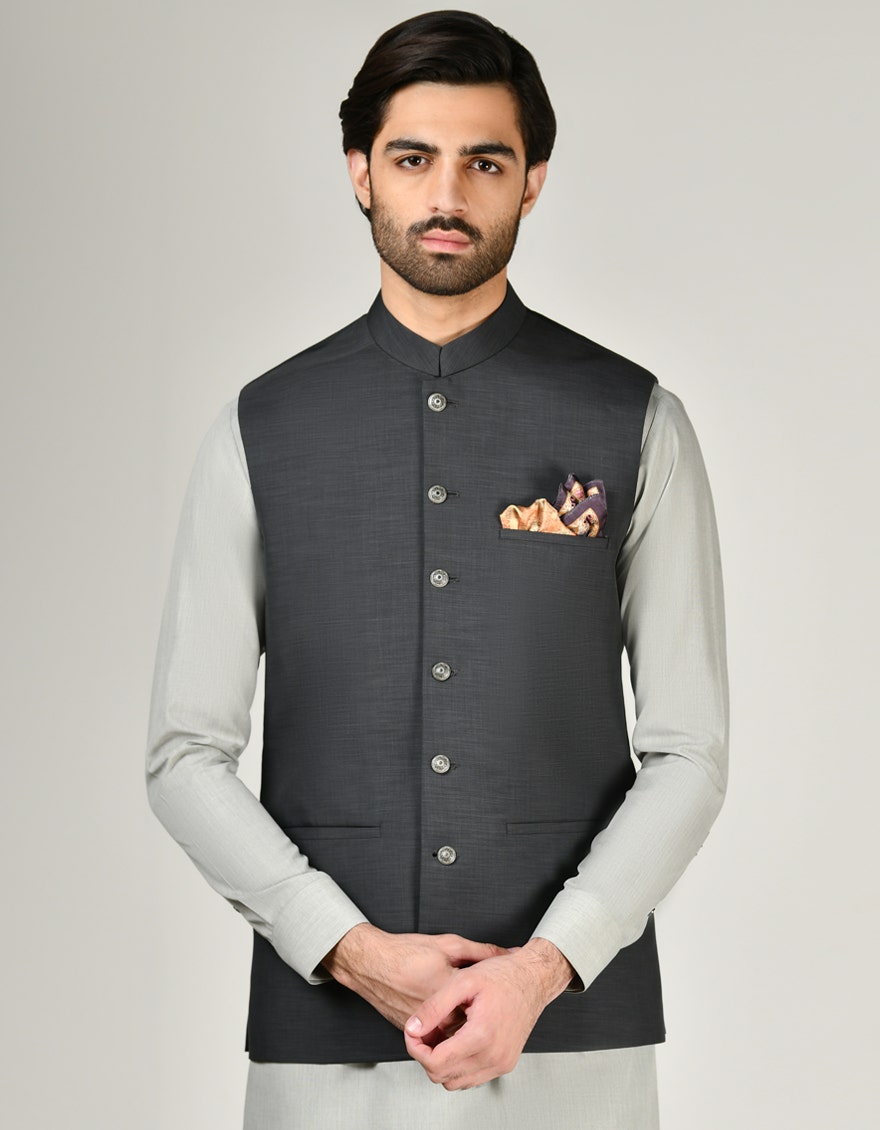
black khan nehru jacket